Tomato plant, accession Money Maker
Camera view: horizontal (90 deg, fisheye); turntable rotation: 210 degrees
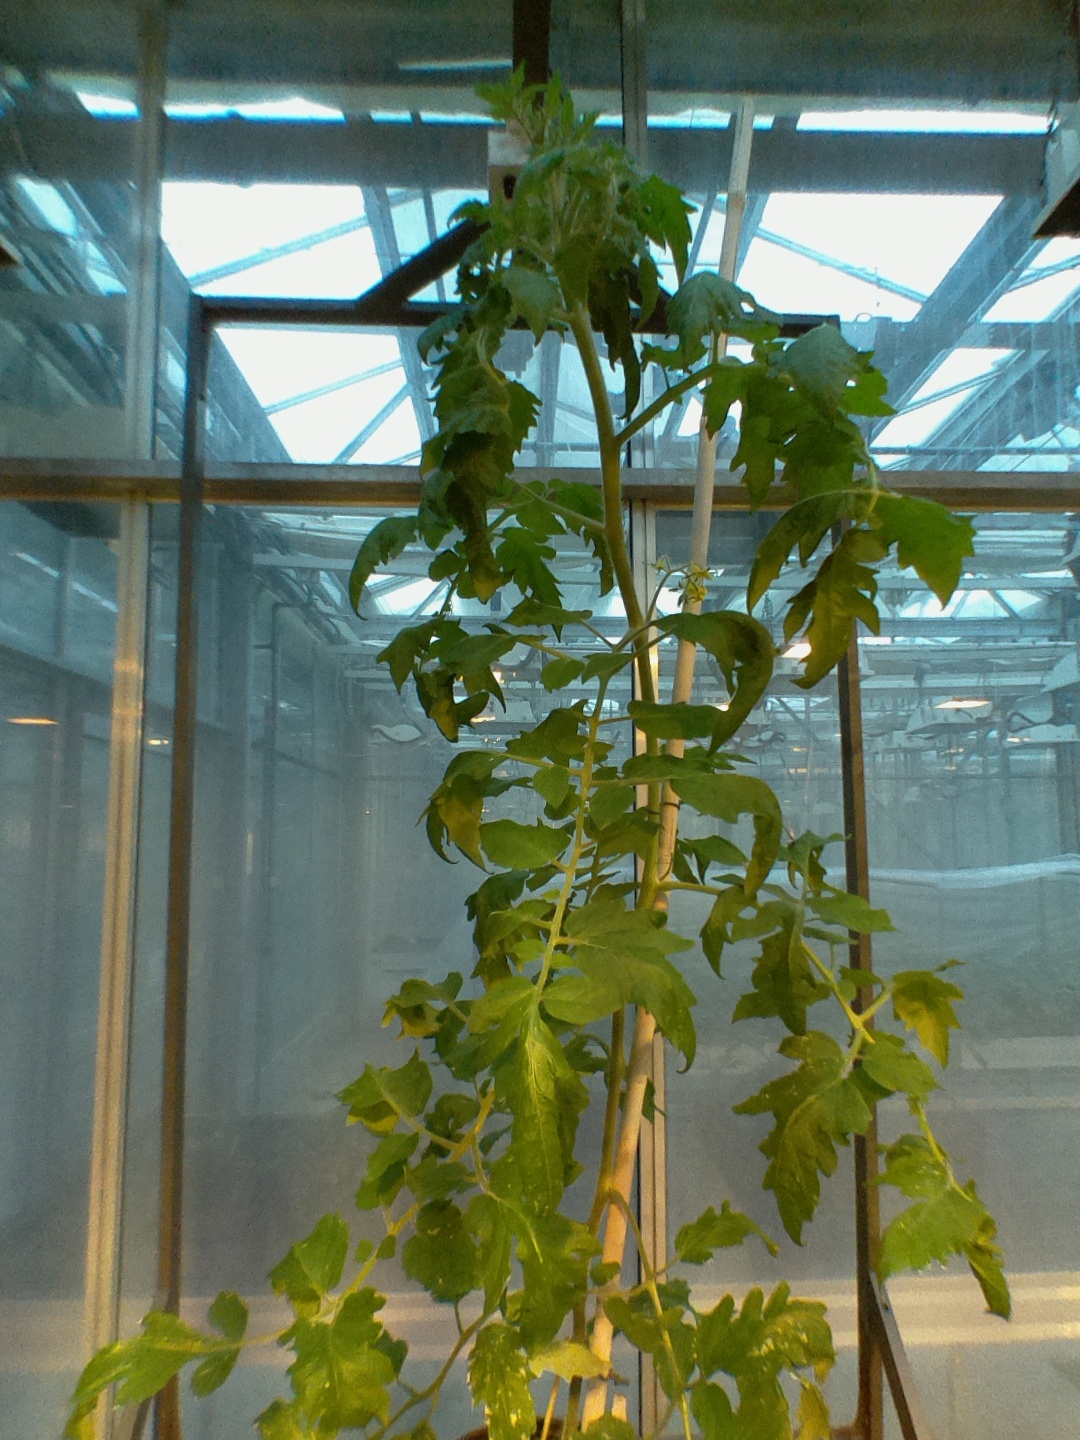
BBCH growth stage 65: Full flowering, 50%-60% of flowers open, first petals falling